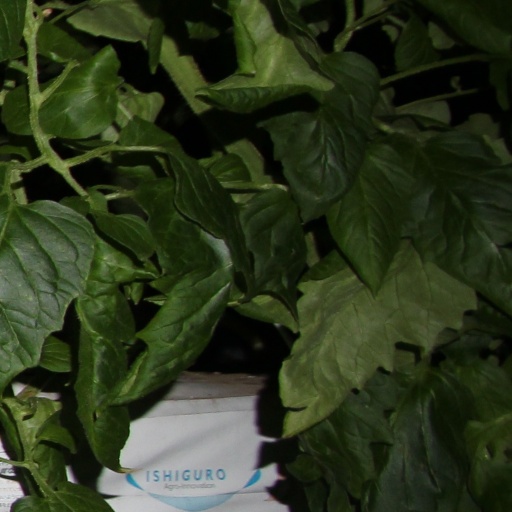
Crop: tomato